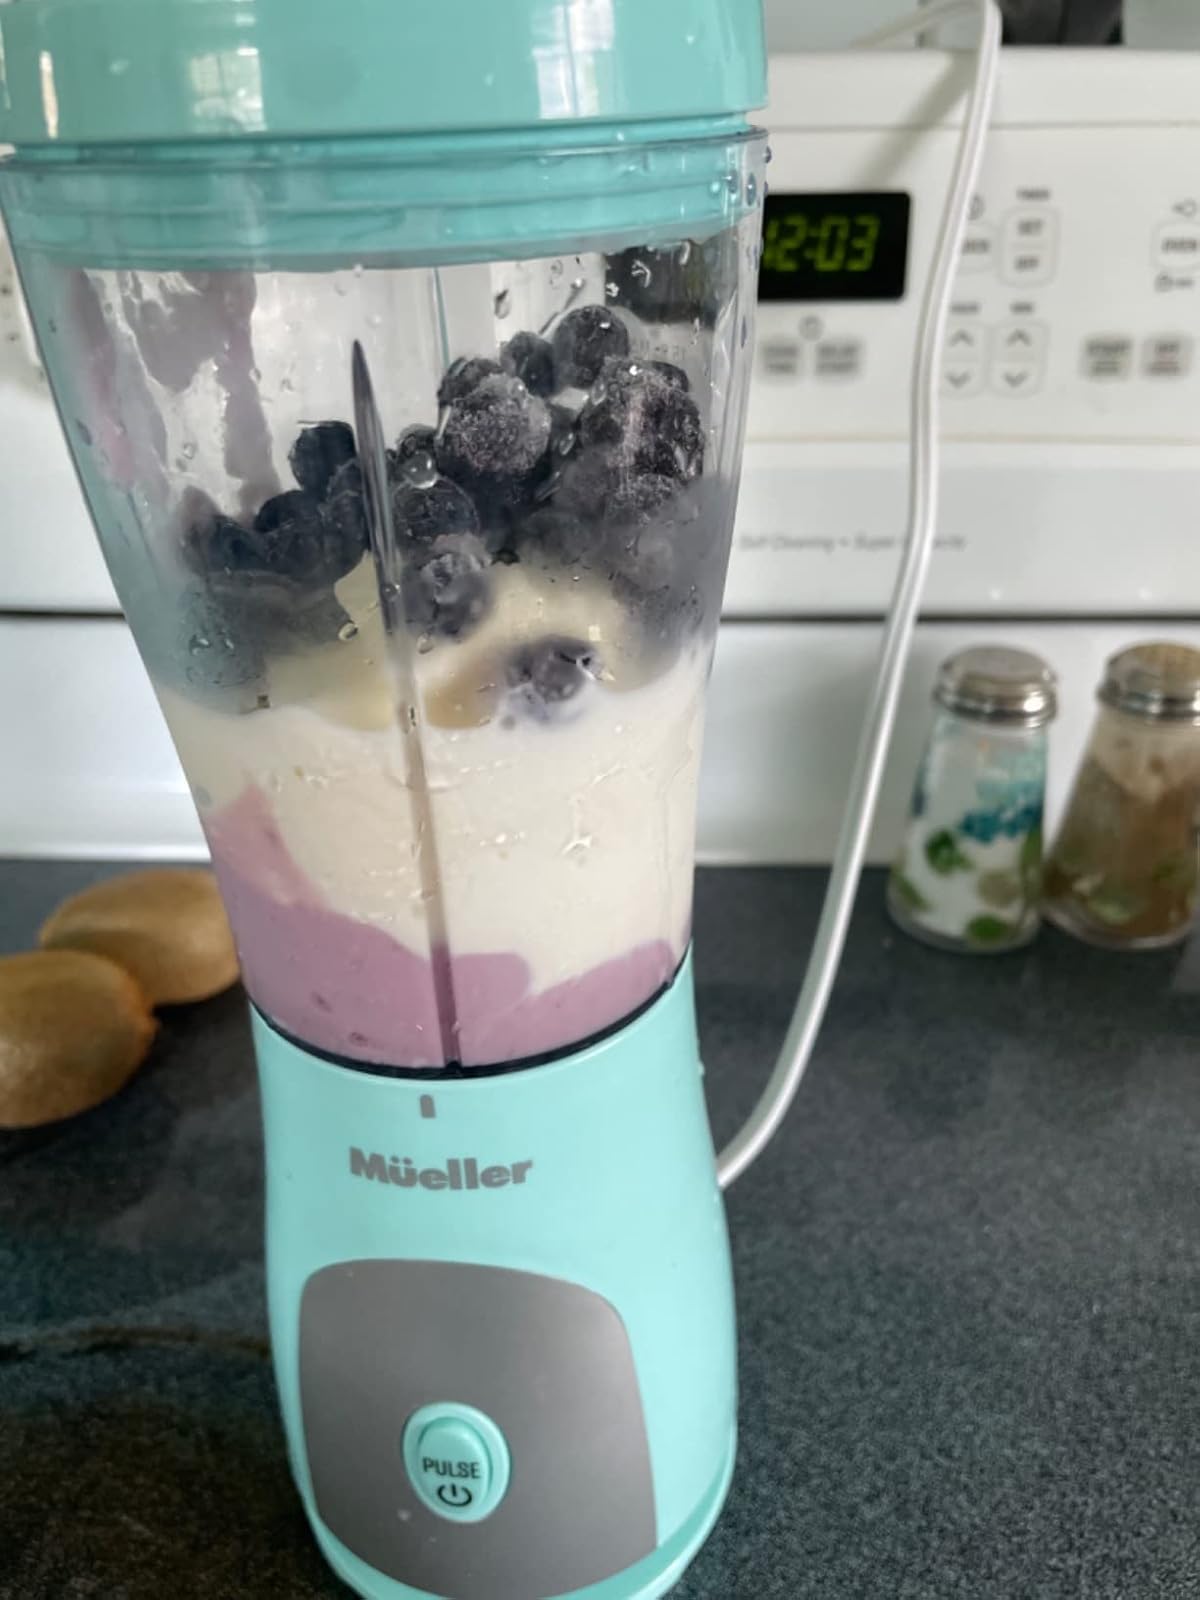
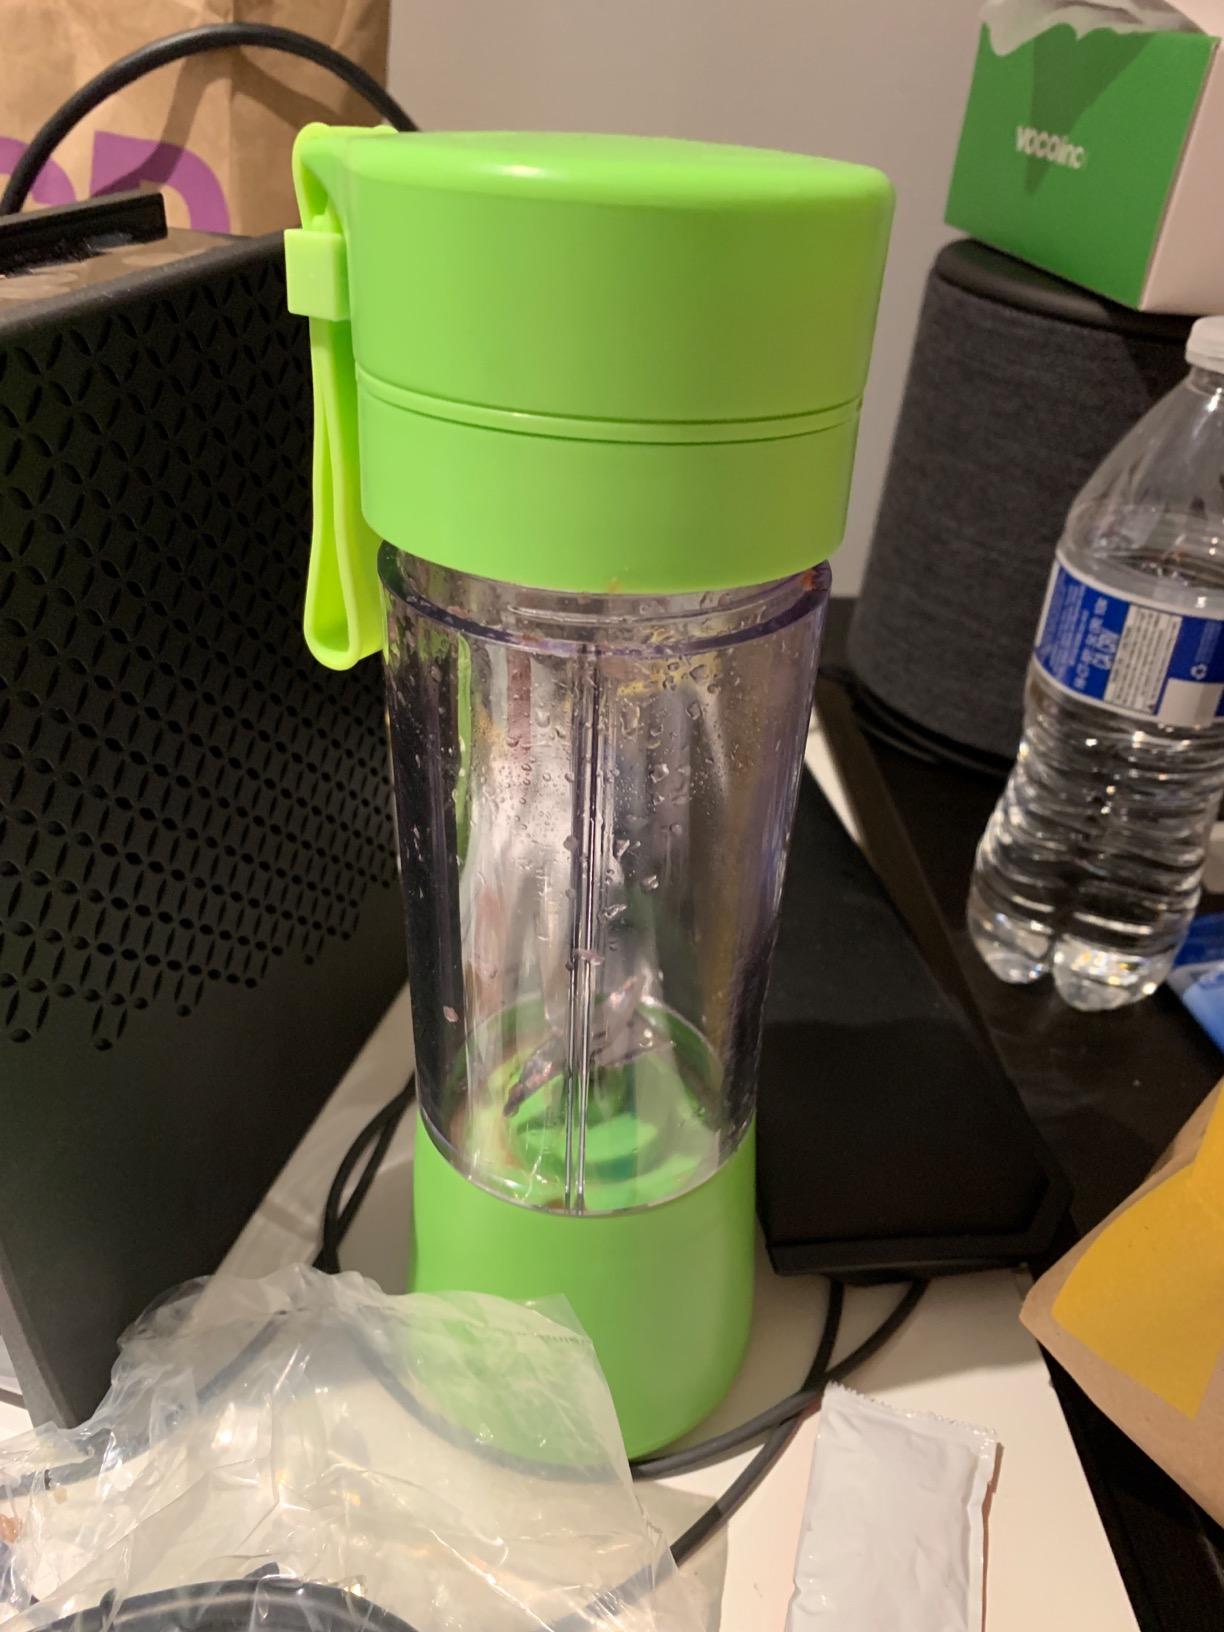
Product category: items_blender
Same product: no